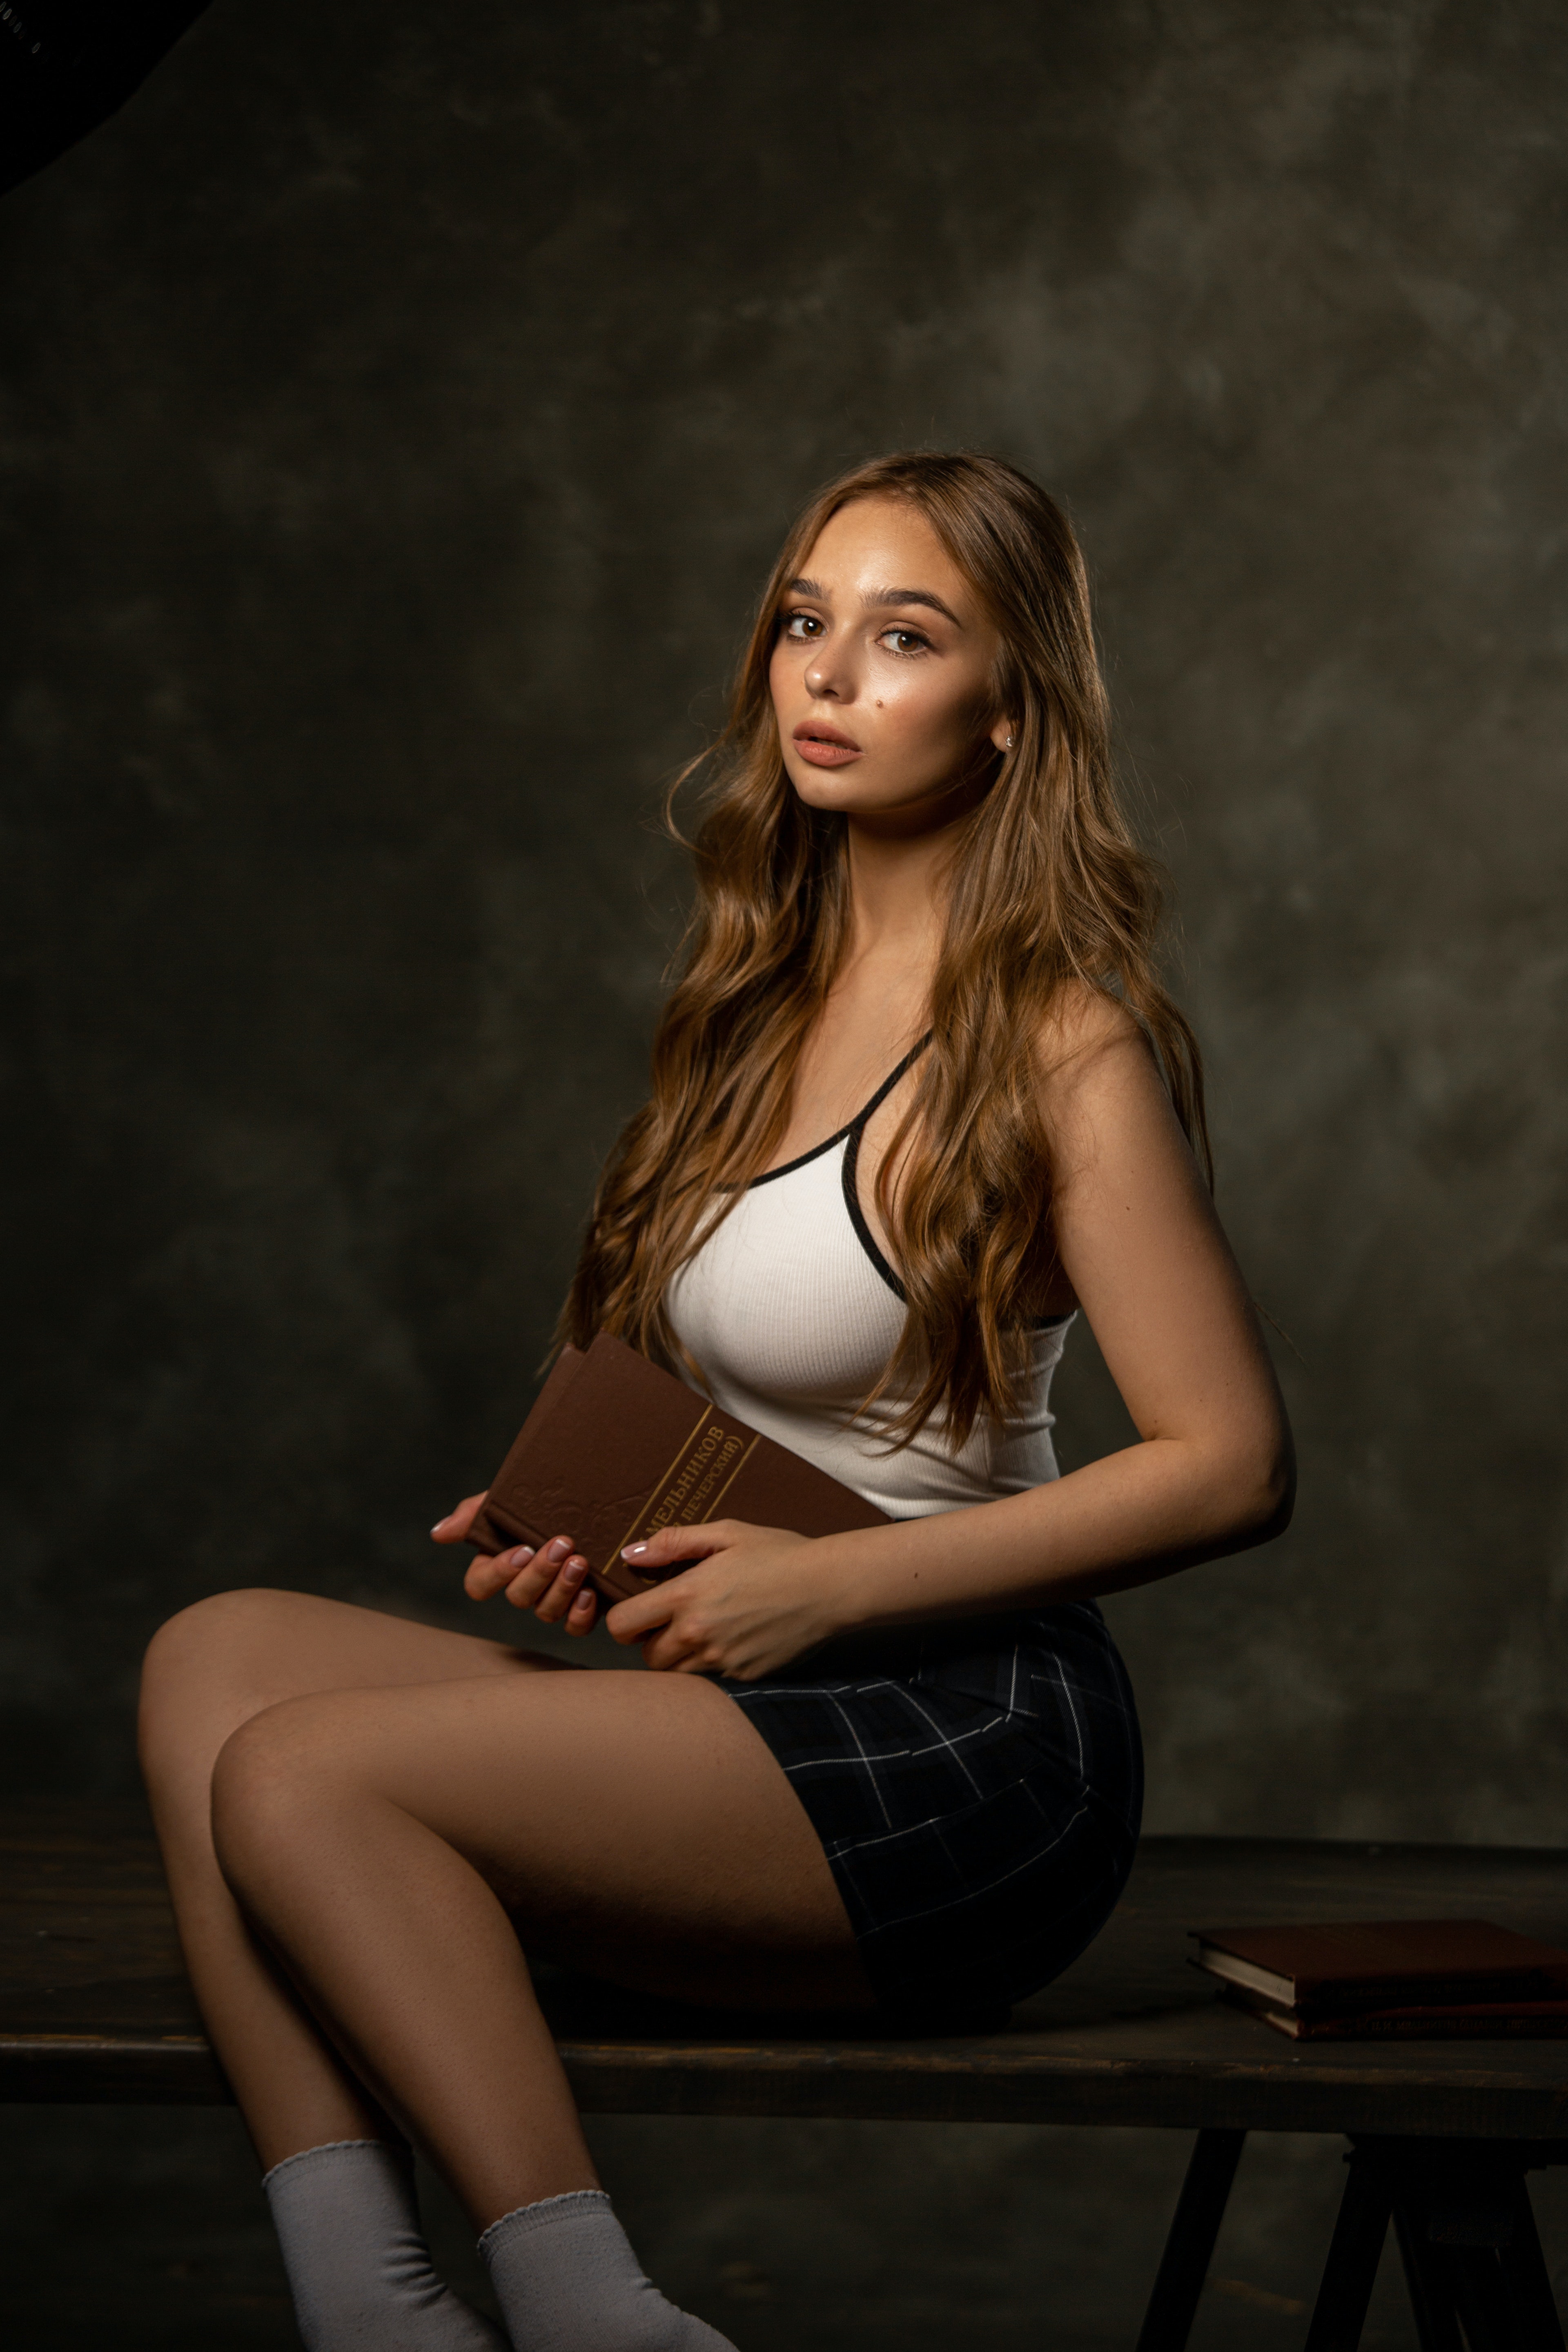
woman, hair, joint, arm, shoulder, leg, muscle, flash photography, thigh, waist, knee, black hair, fashion design, art model, long hair, beauty, human leg, fashion model, wood, blond, sitting, brown hair, darkness, boot, abdomen, stocking, jewellery, foot, fetish model, sandal, portrait photography, sportswear, necklace, photo shoot, eyewear, flesh, model, portrait, stool